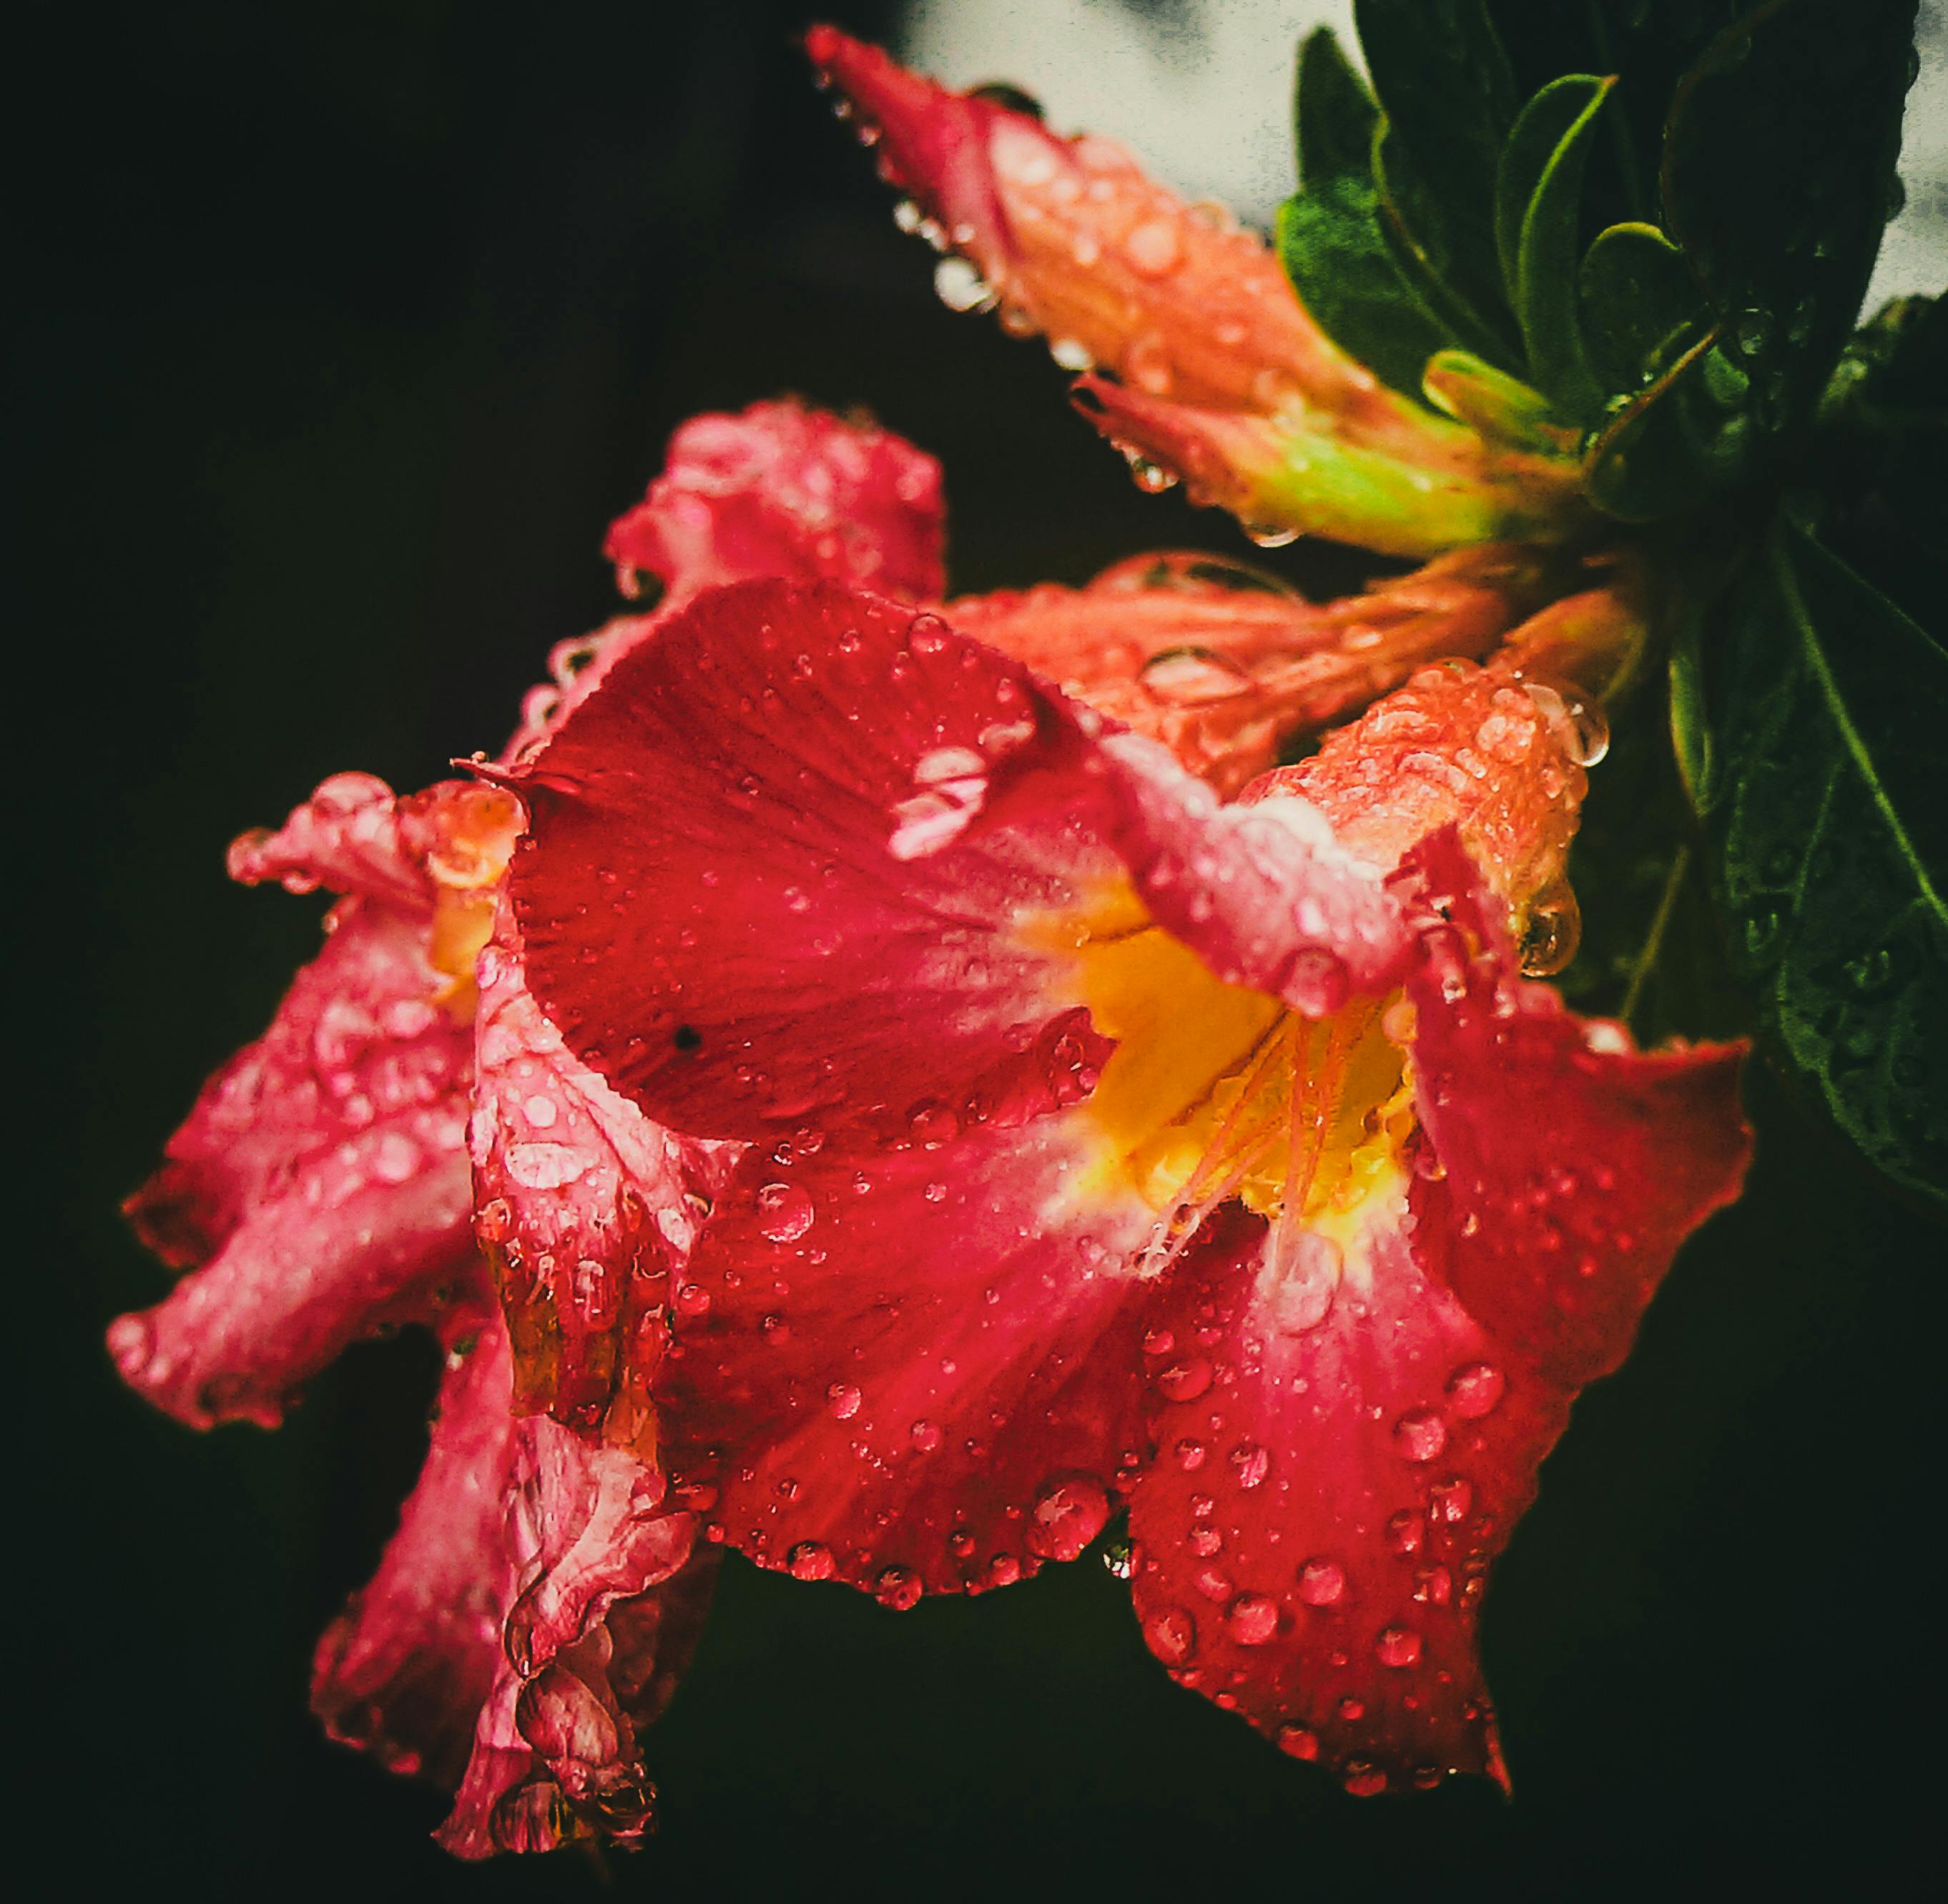
flower, plant, petal, terrestrial plant, water, moisture, flowering plant, liquid, dew, annual plant, close up, deciduous, macro photography, drop, twig, peach, Pedicel, malvales, pollen, still life photography, four o clock family, impatiens